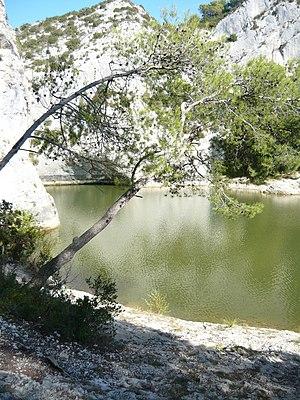
Lac de Peiroo côté barrage à Saint-Rémy-de-Provence
Saint-Rémy-de-Provence est une commune française du département des Bouches-du-Rhône. Située dans la région Provence-Alpes-Côte d'Azur, Saint-Rémy-de-Provence est la petite capitale des Alpilles. À la suite du décret du 30 janvier 2007, son territoire est classé au sein du parc naturel régional des Alpilles. Ville touristique et vinicole, elle possède un important patrimoine bâti et naturel.